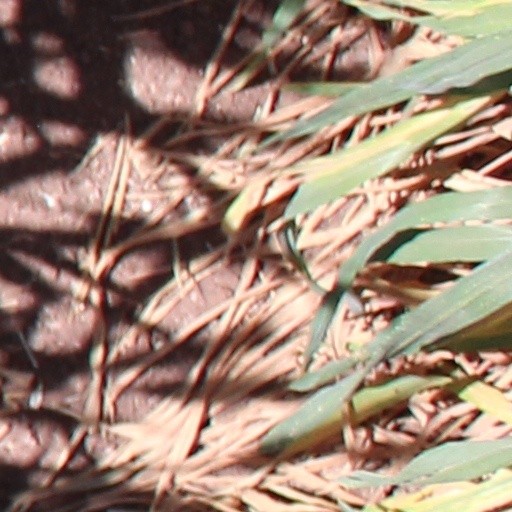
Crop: wheat